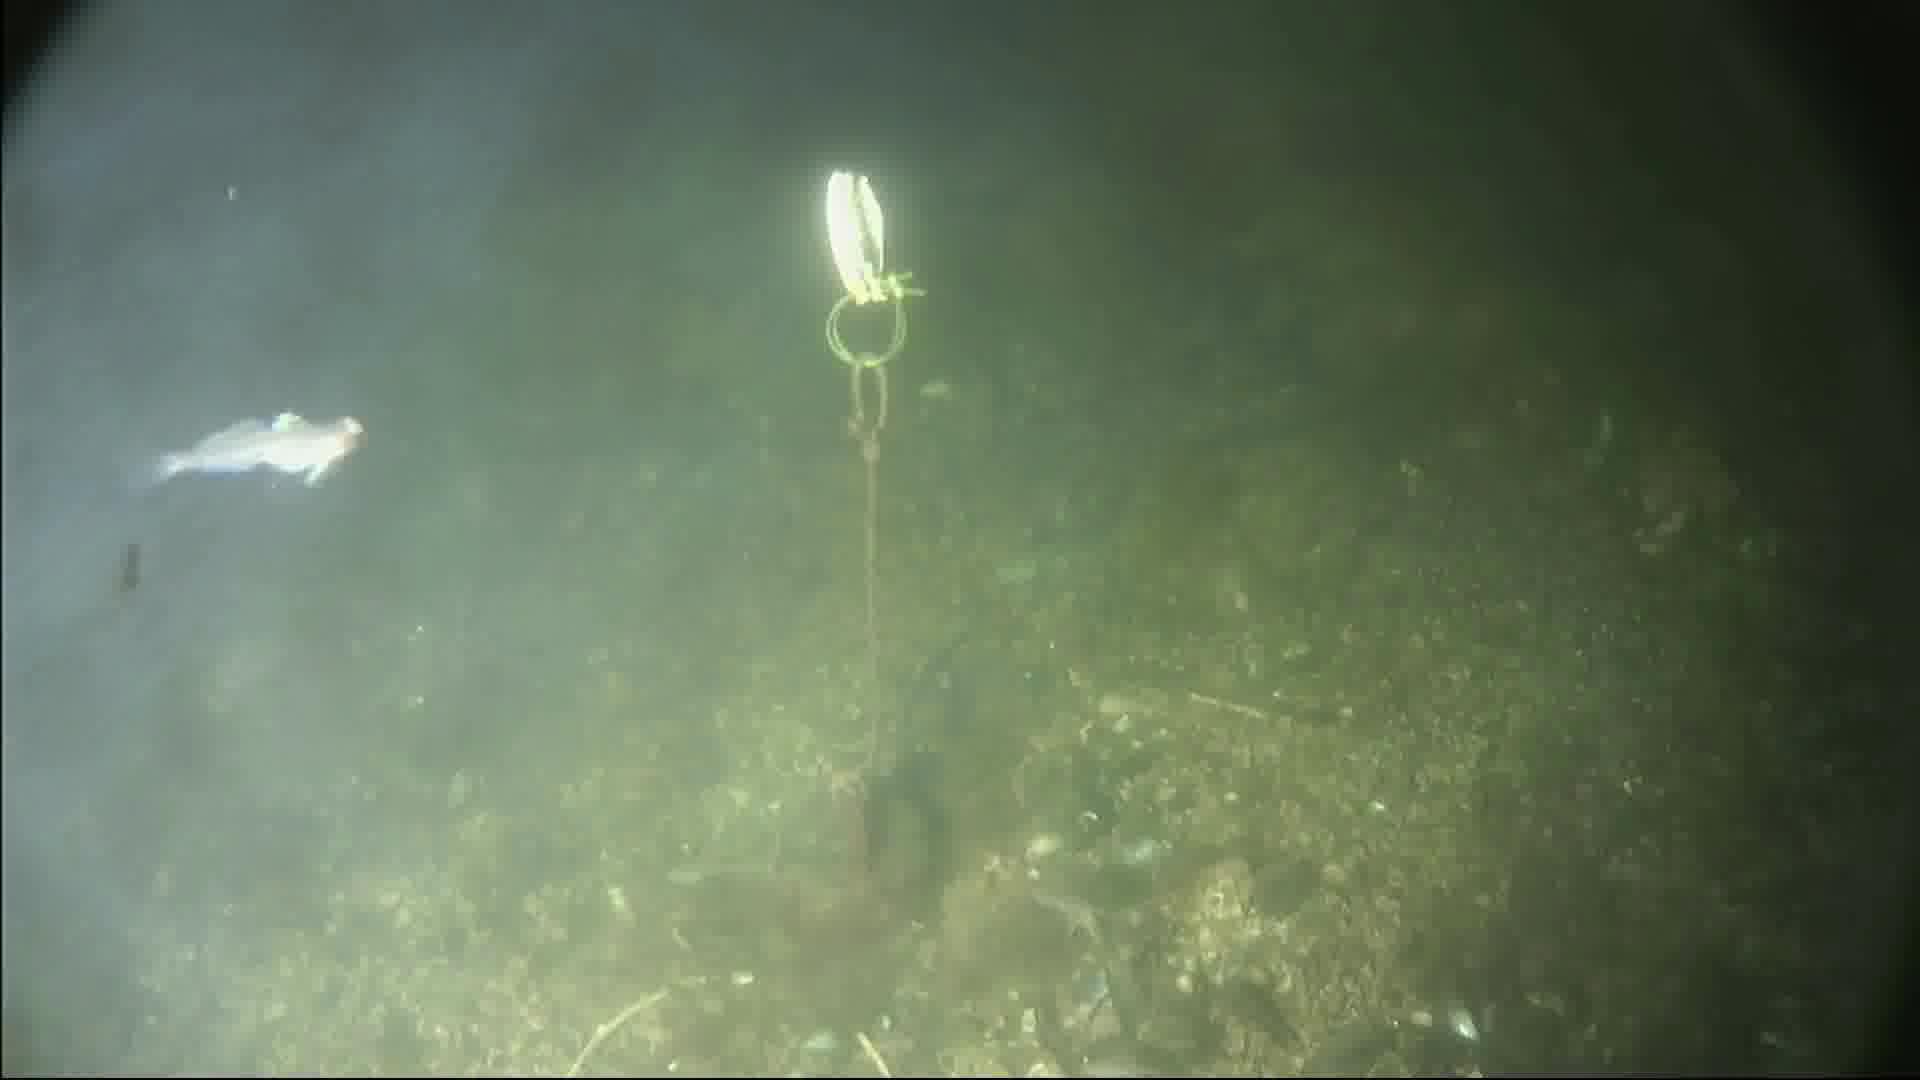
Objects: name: small_fish